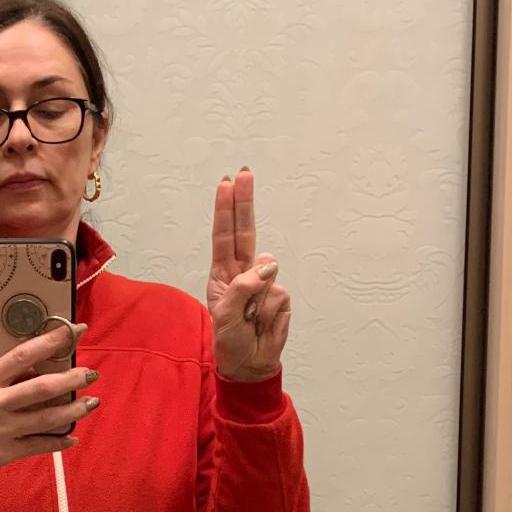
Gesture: two_up